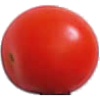
Label: Tomato Cherry Red 1